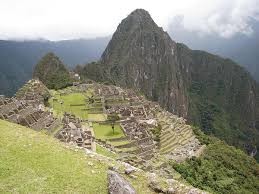
Landmark: Machu Picchu